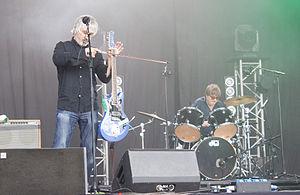
Custom77 est un fabricant français de guitares électriques actif à Lyon de 2007 à 2016.